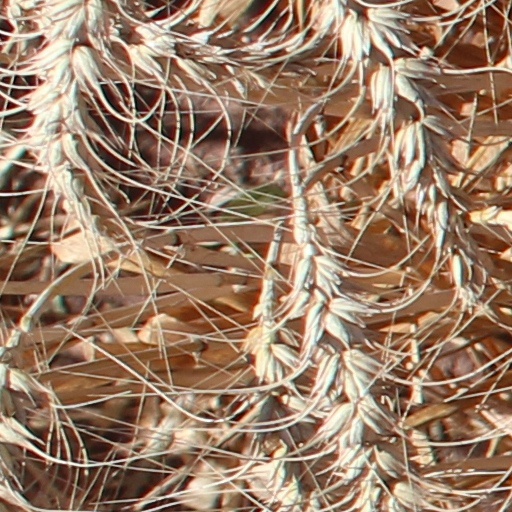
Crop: wheat